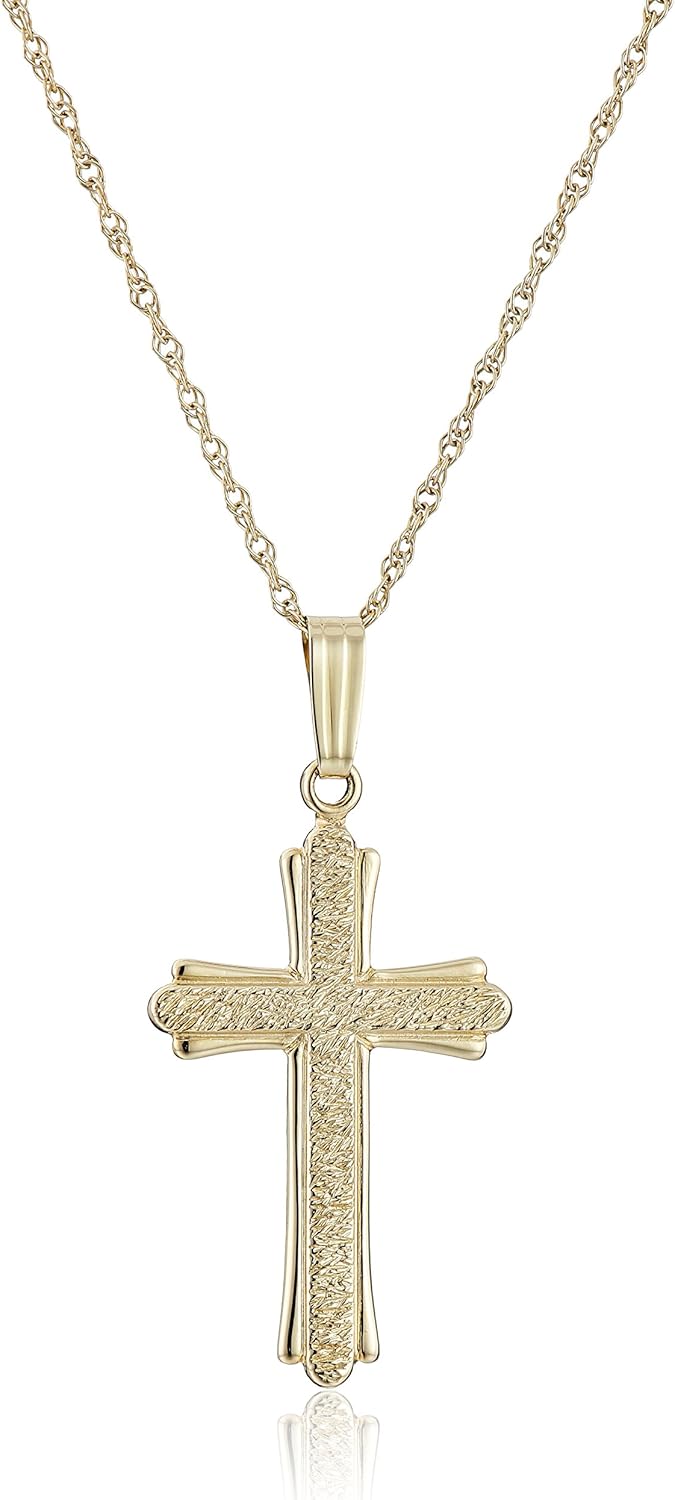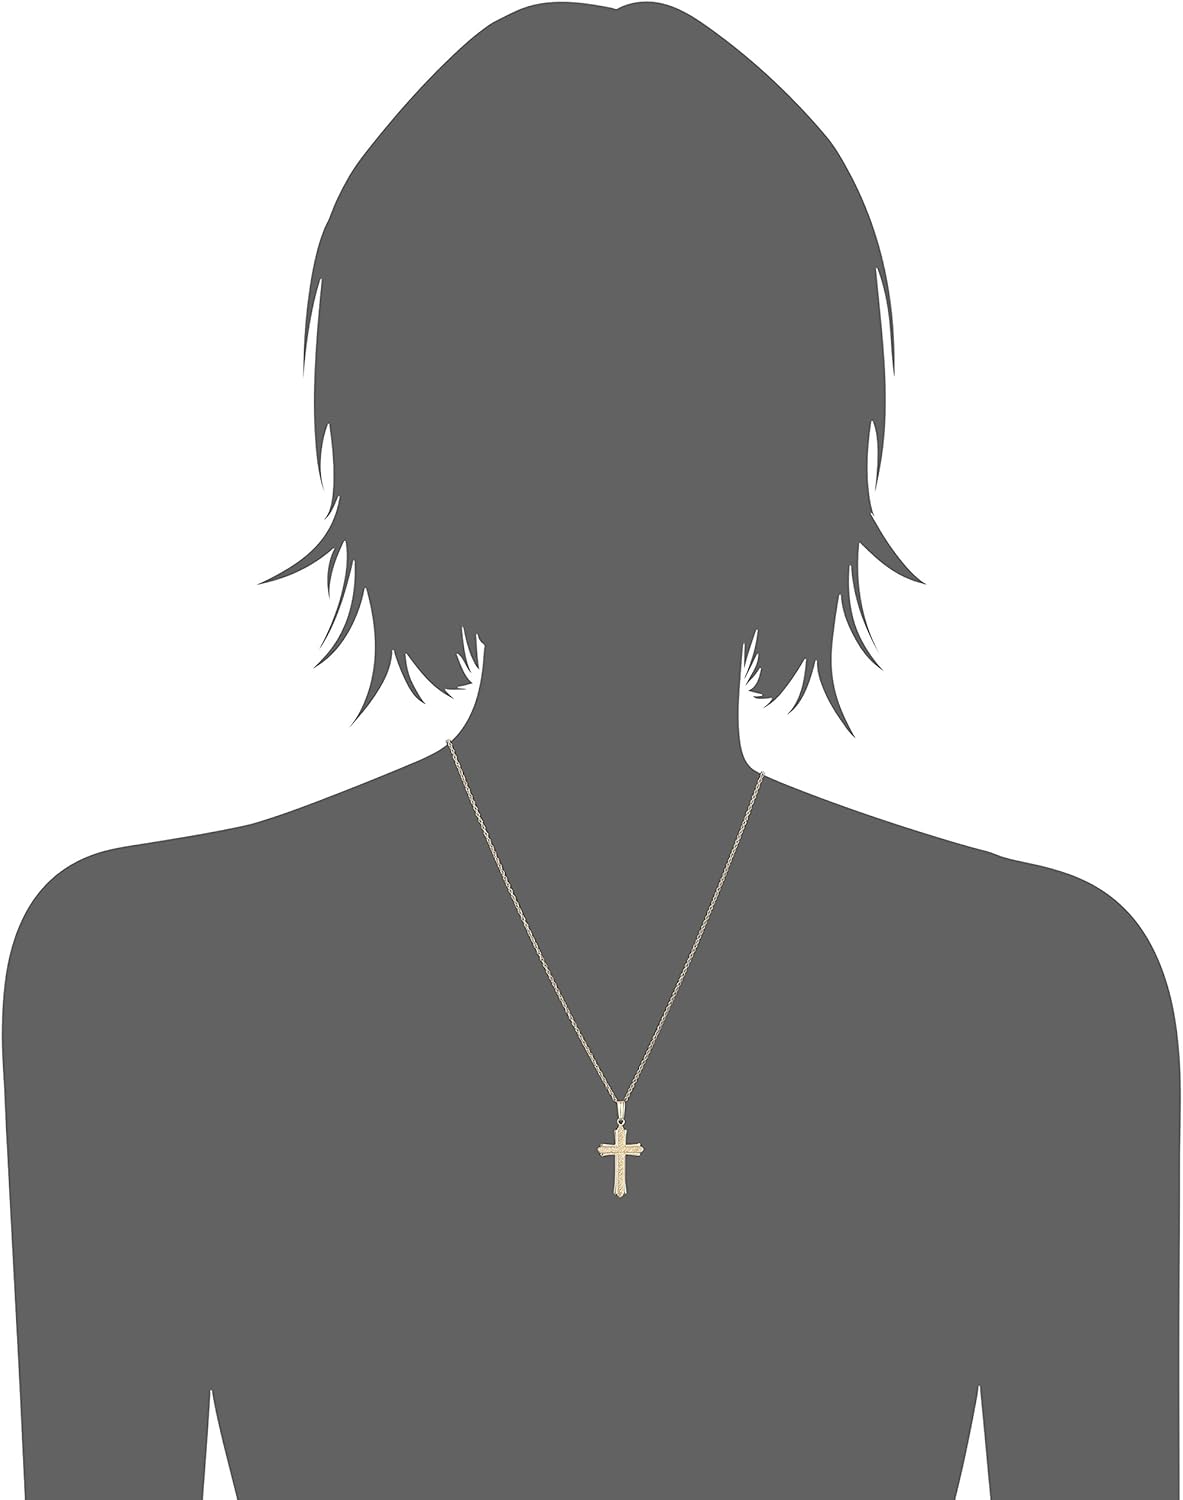
14k Yellow Gold Solid Embossed Stipple Cross Pendant Necklace, 20"
Category: AMAZON FASHION
The Amazon Curated Collection Discover the Amazon Curated Collection of fine and fashion jewelry. The expansive selection of high-quality jewelry featured in the Amazon Curated Collection offers everyday values that range from precious gemstone and diamond pieces to the latest fashion designs. This hand-selected assortment features an array of diamond, gemstone, and precious metal designs that receive a quality inspection, including from Amazon’s staff graduate gemologist, to ensure they meet Amazon’s high standards. All diamonds featured in the Amazon Curated Collection are certified by our suppliers to be conflict free, and IGI, GIA, or AGS certifications are provided on white diamonds of .75 carats or larger on all stud earrings, rings, and pendant necklaces. Pieces from the Amazon Curated Collection come packaged in a custom box, making them wonderful gifts. In addition, we offer free one-day shipping within the continental U.S. on items over $500. International shipping options for friends and family overseas are available for an additional fee. The Amazon Curated Collection offers a specialized customer service team that is available seven days a week to answer any product questions before, during or after the purchase. If you’re not satisfied for any reason, you will receive a full refund and free return shipping within the U.S. if you return your purchase within 30 days. Find a special gift for a loved one or a beautiful piece that complements your personal style with jewelry from the Amazon Curated Collection. Gold Purity The purity of gold is measured in karats. Pure gold measures 24 karats but is too soft in this state to be used effectively in jewelry. So it is alloyed with other metals--silver, copper, nickel, and zinc--to increase its strength and durability. Common measurements once the alloy is added are 18 karat (75% gold), 14 karat (58%), and 10 karat (47.7%). In the United States, the legal karat limit for the metal to still be considered gold is 10 karats. A higher karat measurement in gold content indicates a greater value of the jewelry piece. Gold jewelry should always be stamped with the karat mark, either 18k, 750 (European marking for 18k), 14k, 585 (European marking for 14k), or 10k. In addition, to assure its quality, the piece should be stamped with the manufacturer's trademark or country of origin. Gold Color The color of gold may vary based off of the type of metal alloy included and the percentage of the metal alloy used. Most commonly, gold is available in yellow, white, and rose coloring. Yellow gold is the most common color and is usually alloyed with silver and copper. Yellow and white gold are similar in strength and malleability, making them perfect for jewelry that is worn daily. White gold is alloyed with nickel, copper, and zinc--and while it looks similar to platinum, it has vastly different properties. Rose-colored gold is alloyed with copper and is often used to accent white or yellow gold. The saturation of color varies from piece to piece and according to gold content. Caring For Your Gold Jewelry To keep gold shining and scratch-free, avoid contact with chlorine and other harsh chemicals. Do not wear jewelry during rough work and be sure to store it in a fabric-lined jewelry box or pouch. To clean gold jewelry, use warm water, a mild soap, and a soft bristled brush, if needed.
Features: 14k yellow gold solid cross pendant | Stipple detail adds a unique feature to this classic design | Comes with 20" chain | Made in the USA